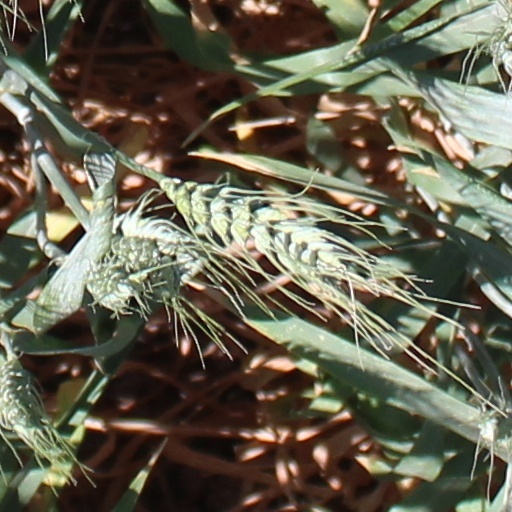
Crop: wheat